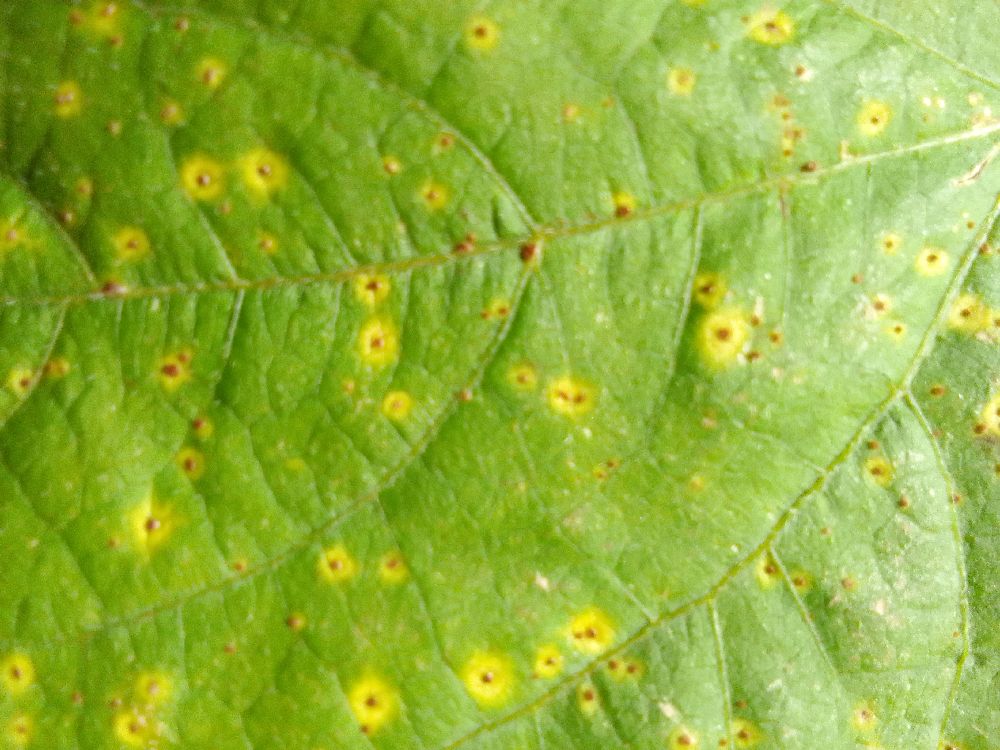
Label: rust